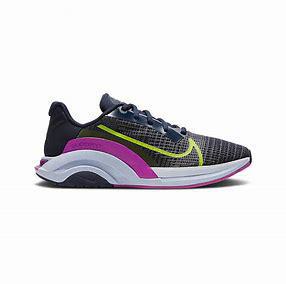
Brand: Nike
Model: Zoomx Superrep Surge